Eitan Tchernov

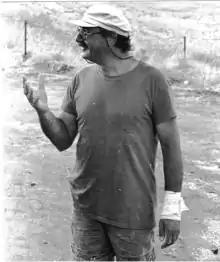

Eitan Tchernov (1935 – December 13, 2002) was an author and professor of biology at the Hebrew University of Jerusalem. Tchernov was born in Tel Aviv, Israel, and received a PhD from the Hebrew University of Jerusalem in 1966. He chaired the Center for the Study & Management of the Environment in 1980 and the High Professional Committee of the Authority of Nature Reserves from 1979 to 1982.